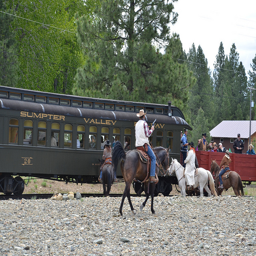
Several people on horses with a train car in the background.
A group of people are riding horses near a train.
people riding horses next to a black train
A man is riding a horse next to a train.
Several people on horses with guns putting on a show next to a train.